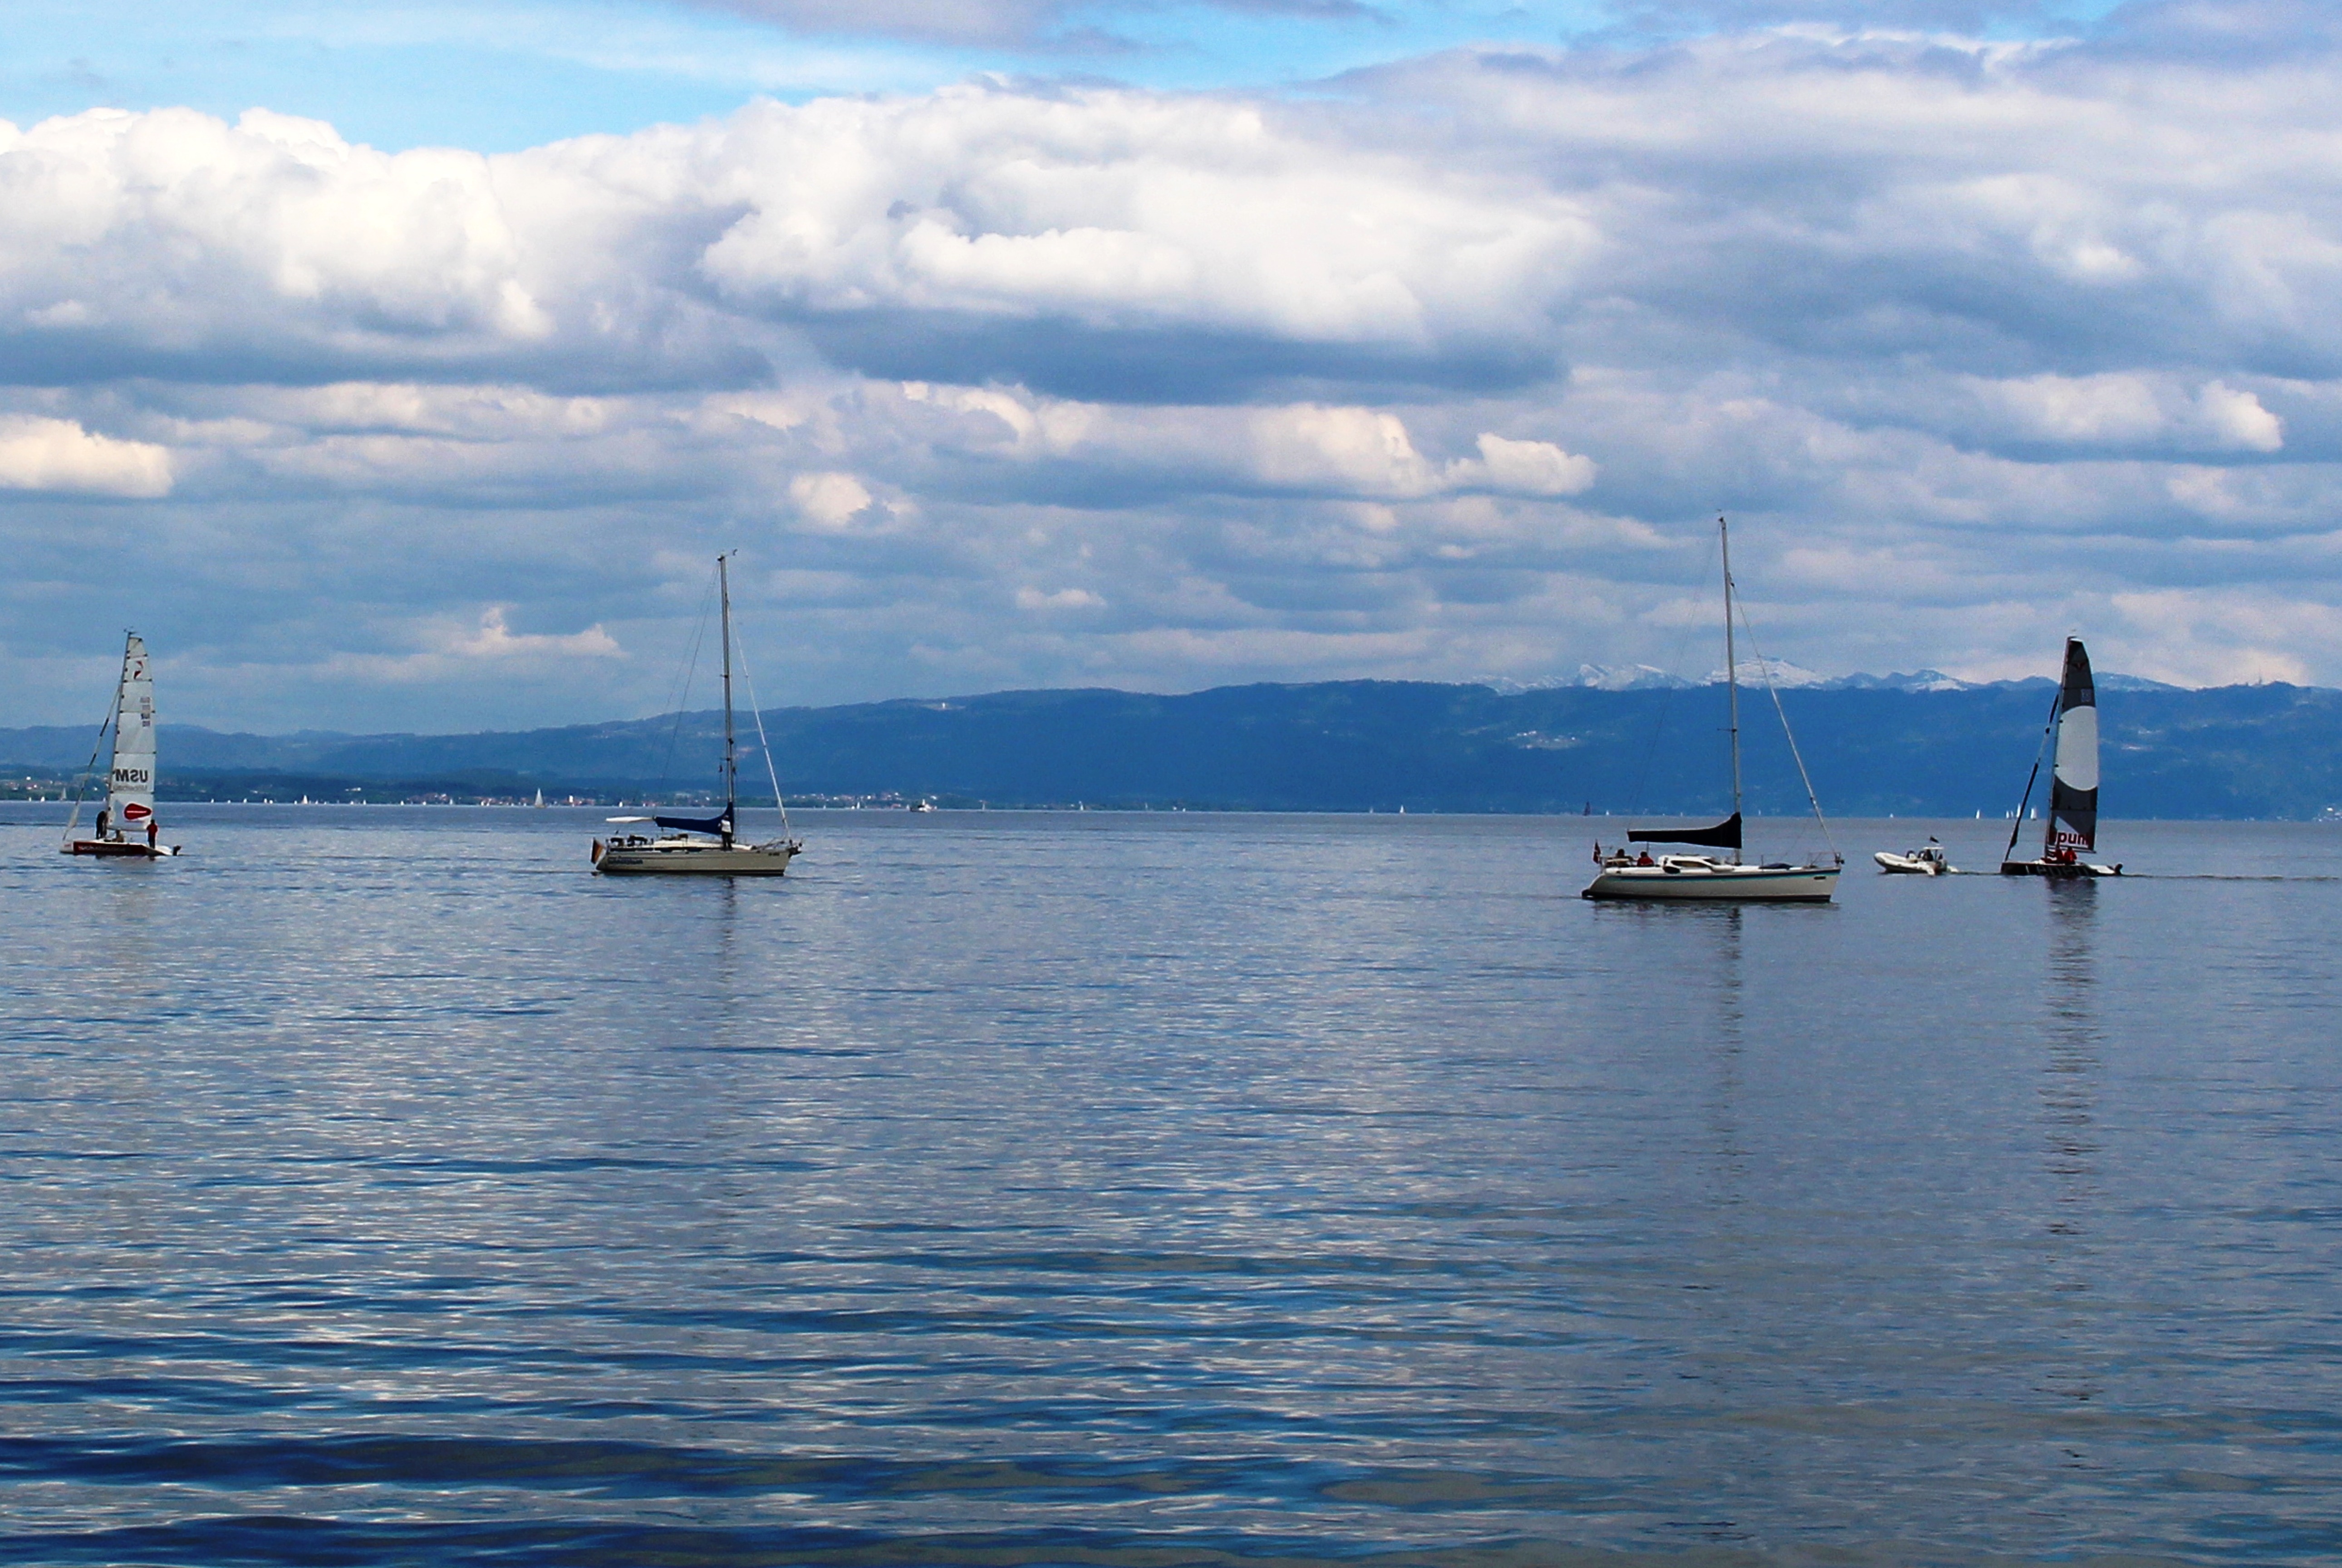
sea, coast, water, ocean, horizon, boat, lake, atmosphere, vehicle, mast, sailing, bay, harbor, marina, sailboat, lichtspiel, clouds, boating, sail, switzerland, channel, watercraft, mood, mirroring, sailing ship, lake constance, sailing boats, romanshorn